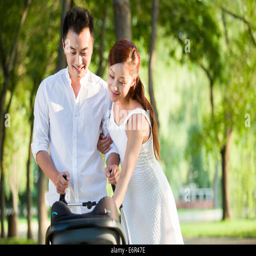
young couple taking a walk with their baby in pram